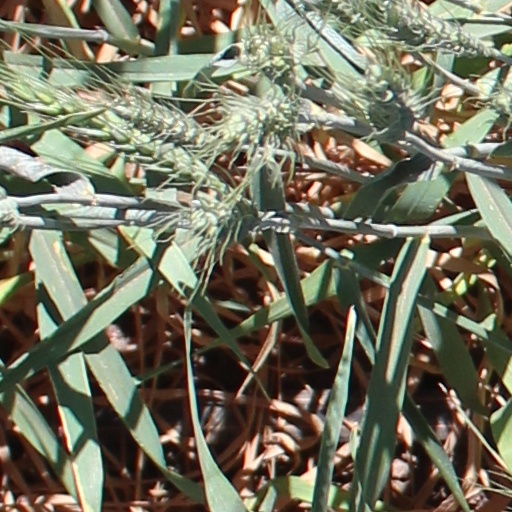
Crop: wheat